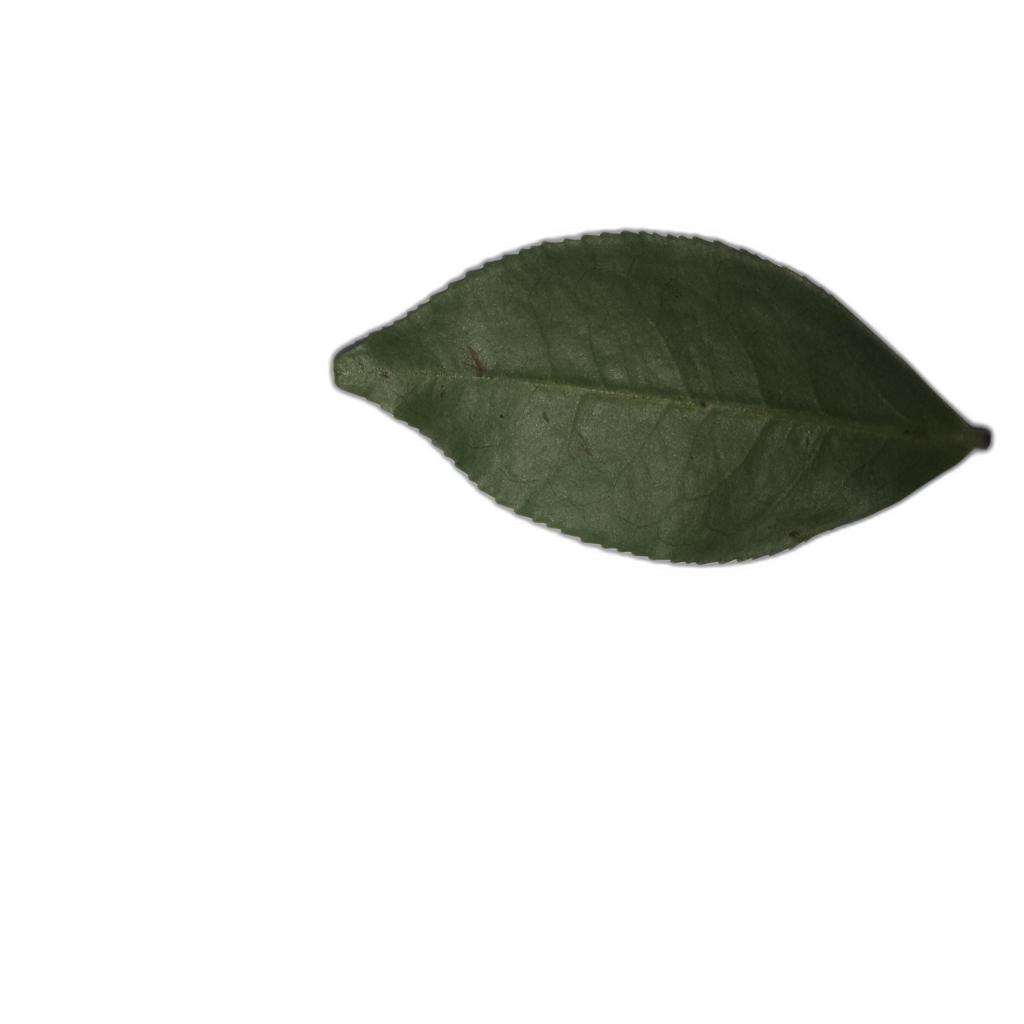
Label: Healthy